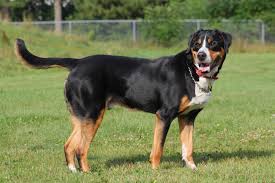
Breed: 237-n000086-Greater_Swiss_Mountain_dog